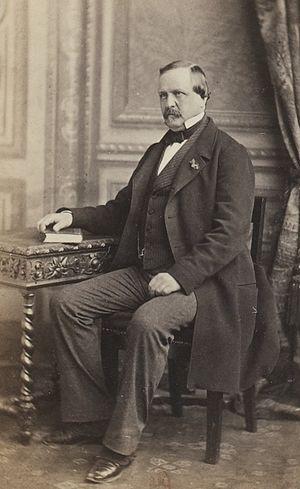
Album des députés au Corps législatif entre 1852-1857.
Jules de Reiset, est un chimiste agronome et homme politique français. Il fut membre de l'Académie des Sciences.